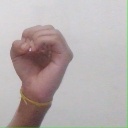
अक्षर: ऊ